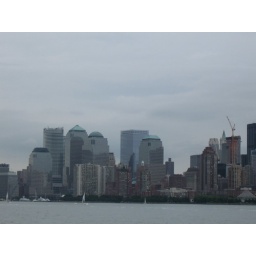
used to stand behind the building in the middle with the green dome shaped top